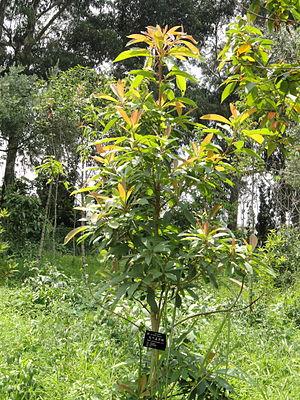
Nyssa yunnanensis est une espèce d’arbres dans le genre Nyssa.